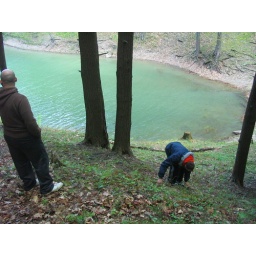
rock toss - trying to hit the beach raft in the cove